Setiawangsa–Pantai Expressway

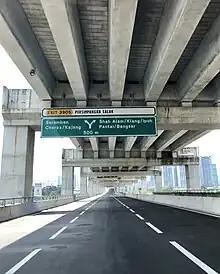
SPE double-decker section at Bandar Malaysia heading towards Salak interchange with and Kuala Lumpur–Seremban Expressway

Below is a list of interchanges (exits) and toll plazas along Setiawangsa - Pantai Expressway. Exits are arranged in ascending numerical order from North to South.